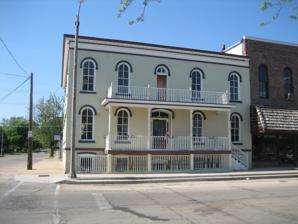
Building: Plano Hotel
Country: United States of America
Year built: 1868
United States historic place Plano Hotel U.S. National Register of Historic Places Show map of Illinois Show map of the United States Interactive map showing the location of Plano Hotel Location 120 W. Main St., Plano, Illinois Coordinates 41°39′44″N 88°32′21″W / 41.66222°N 88.53917°W / 41.66222; -88.53917 Area less than one acre Built 1868 Architectural style Italianate NRHP reference No. 93001239 Added to NRHP November 12, 1993 The Plano Hotel is a 19th-century hotel building located in Plano, Illinois , United States. It was built in 1868 by John K. Smith and reflects the Italianate architectural style. In 1993, the building was added to the U.S. National Register of Historic Places . History The land the hotel was built on was owned by three men, Cornelius Henning, John Hollister, and Marcus Steward whom were the owners of the original plat of Plano. On February 5, 1868 the land was deeded to John K. Smith. The hotel was constructed later in 1868 by Smith. Plano Hotel operated as a hotel until the 1940s when the building was converted for use as apartments. Architecture The building is of the Italianate architectural style. The two story brick structure has a full basement and 25 rooms. Both the front and sides of the building feature arched windows. The building is located at the corner of Main and West Streets in Plano within the downtown commercial district. Historic significance Plano Hotel is one of the oldest buildings in Plano and it remains much the same as when it was originally constructed. The hotel is the only surviving hotel from the period during the 19th century when Plano experienced railroad related growth. Providing lodging to travelers and guests to the city of Plano, the Plano Hotel played a significant role in the early commerce of Plano. The Plano Hotel was added to the U.S. National Register of Historic Places on November 12, 1993. See also National Register of Historic Places listings in Kendall County, Illinois References